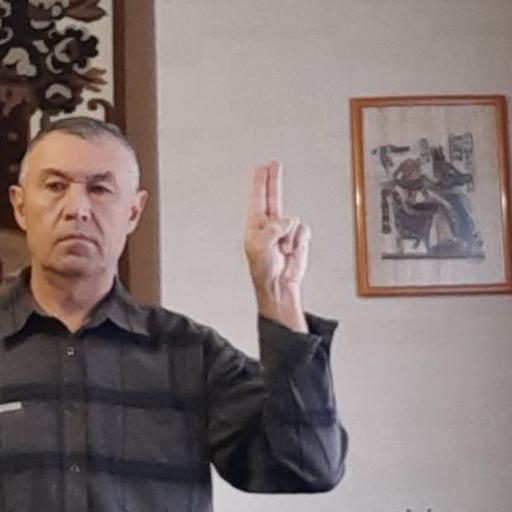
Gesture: two_up